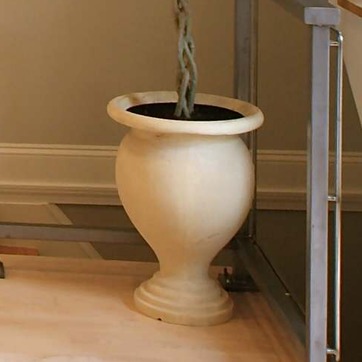
Material: ceramic